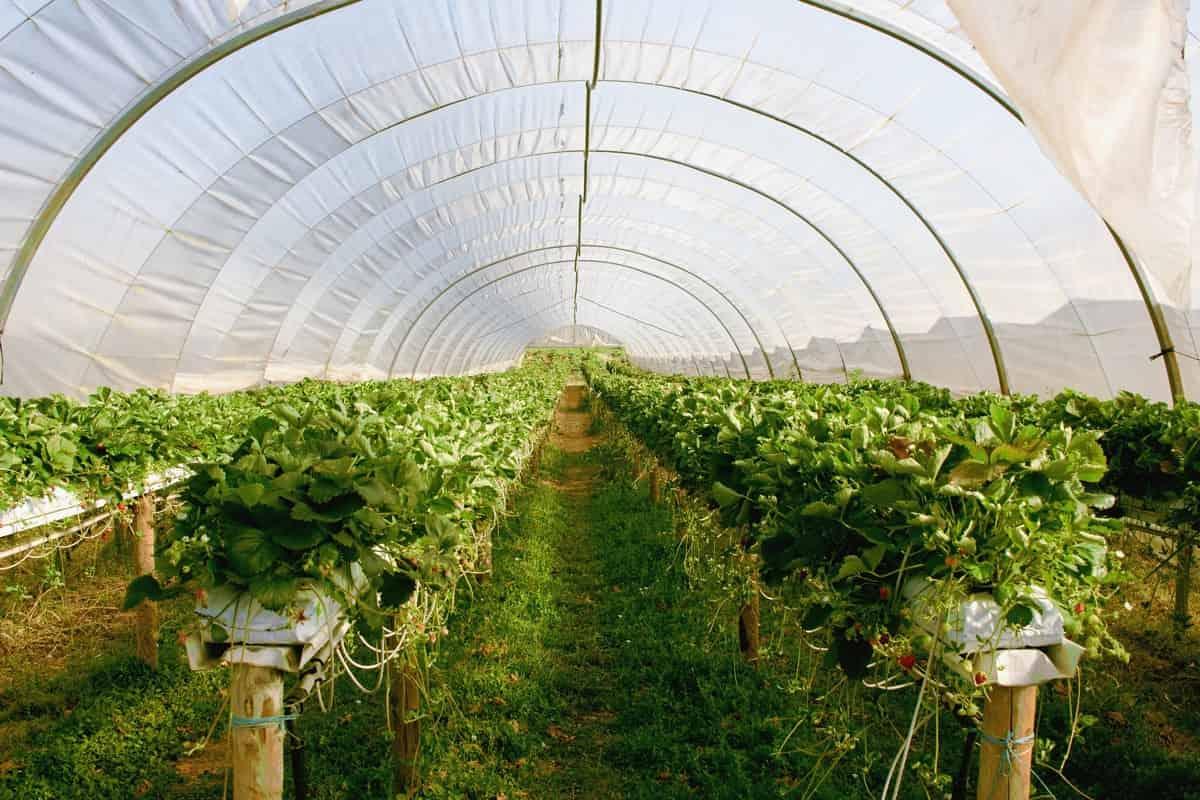
Eneo la ndani lililotengenezwa na kuezekwa kwa ustadi, lililogawanywa katika safu zilizonyooka lenye mimea iliyoota na kuchipua kwa rangi ya kijani kibichi. Kuashiria ni eneo litumikalo kwa ajili ya kilimo kwa ajili ya viwanda.